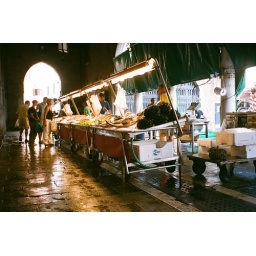
A fish stall in the market in venice